William P. Halliday

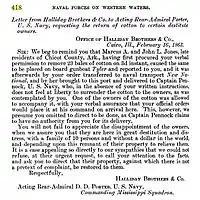

As Halliday's business interests grew, he began investing in businesses that supported his railroad and steamboat businesses, primarily coal mines. Halliday purchased his first coal mine in St. John, Illinois, to supply his steamships and coal depots.